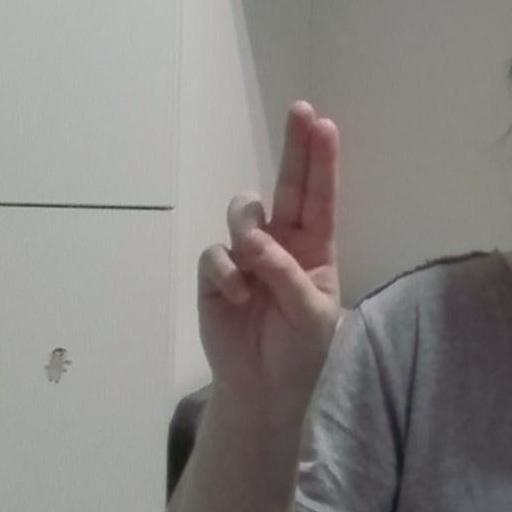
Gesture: two_up